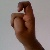
The image shows a hand gesture representing the letter 'X' in Indian Sign Language.